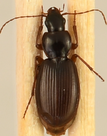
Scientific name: Synuchus impunctatus
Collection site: Bartlett Experimental Forest NEON (BART), plot BART_068